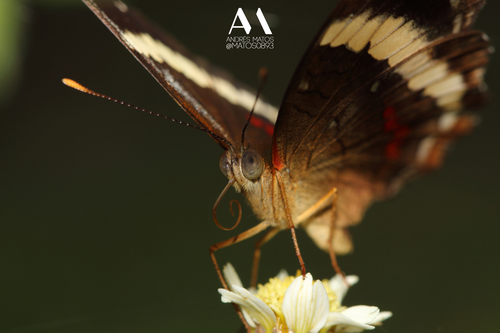
Scientific name: Anartia fatima
Common name: Banded peacock
Family: Nymphalidae
Order: Lepidoptera
Pollinator type: Primary pollinator
Habitat: Open areas and gardens
Geographic range: South America
Conservation status: Least Concern